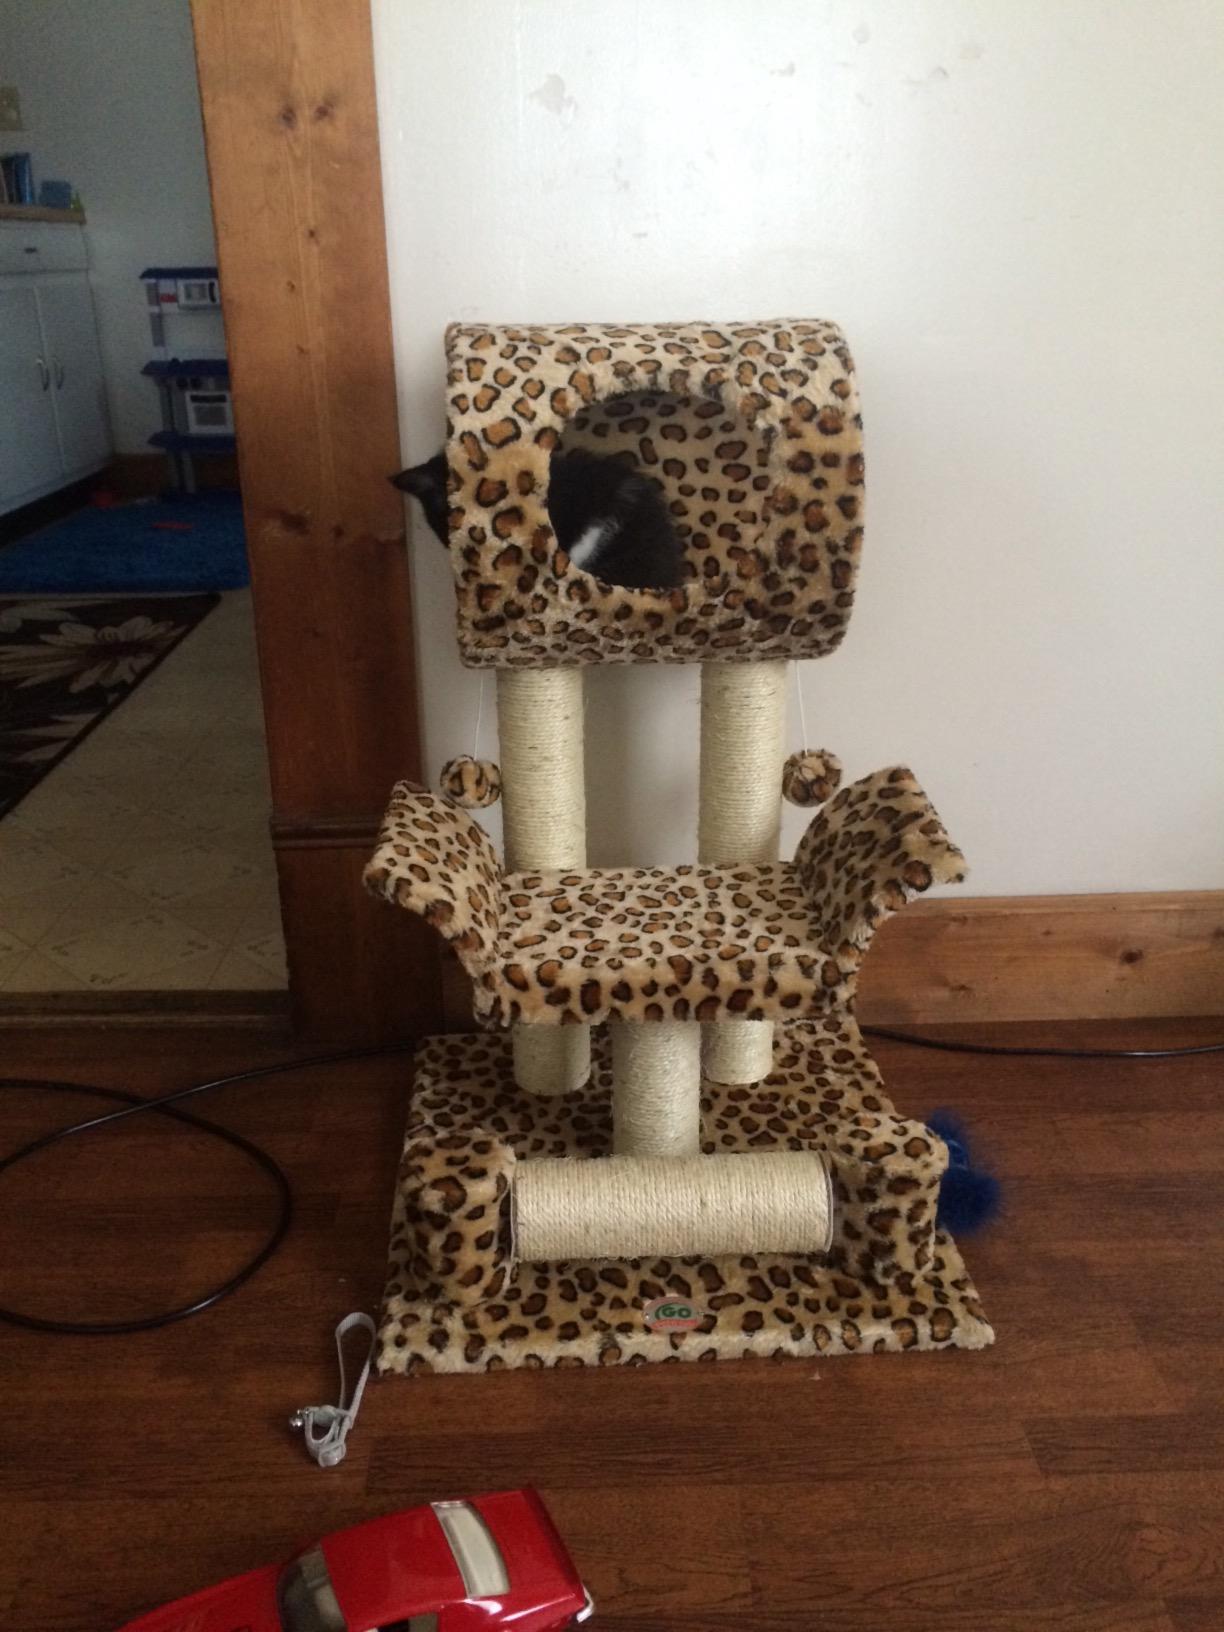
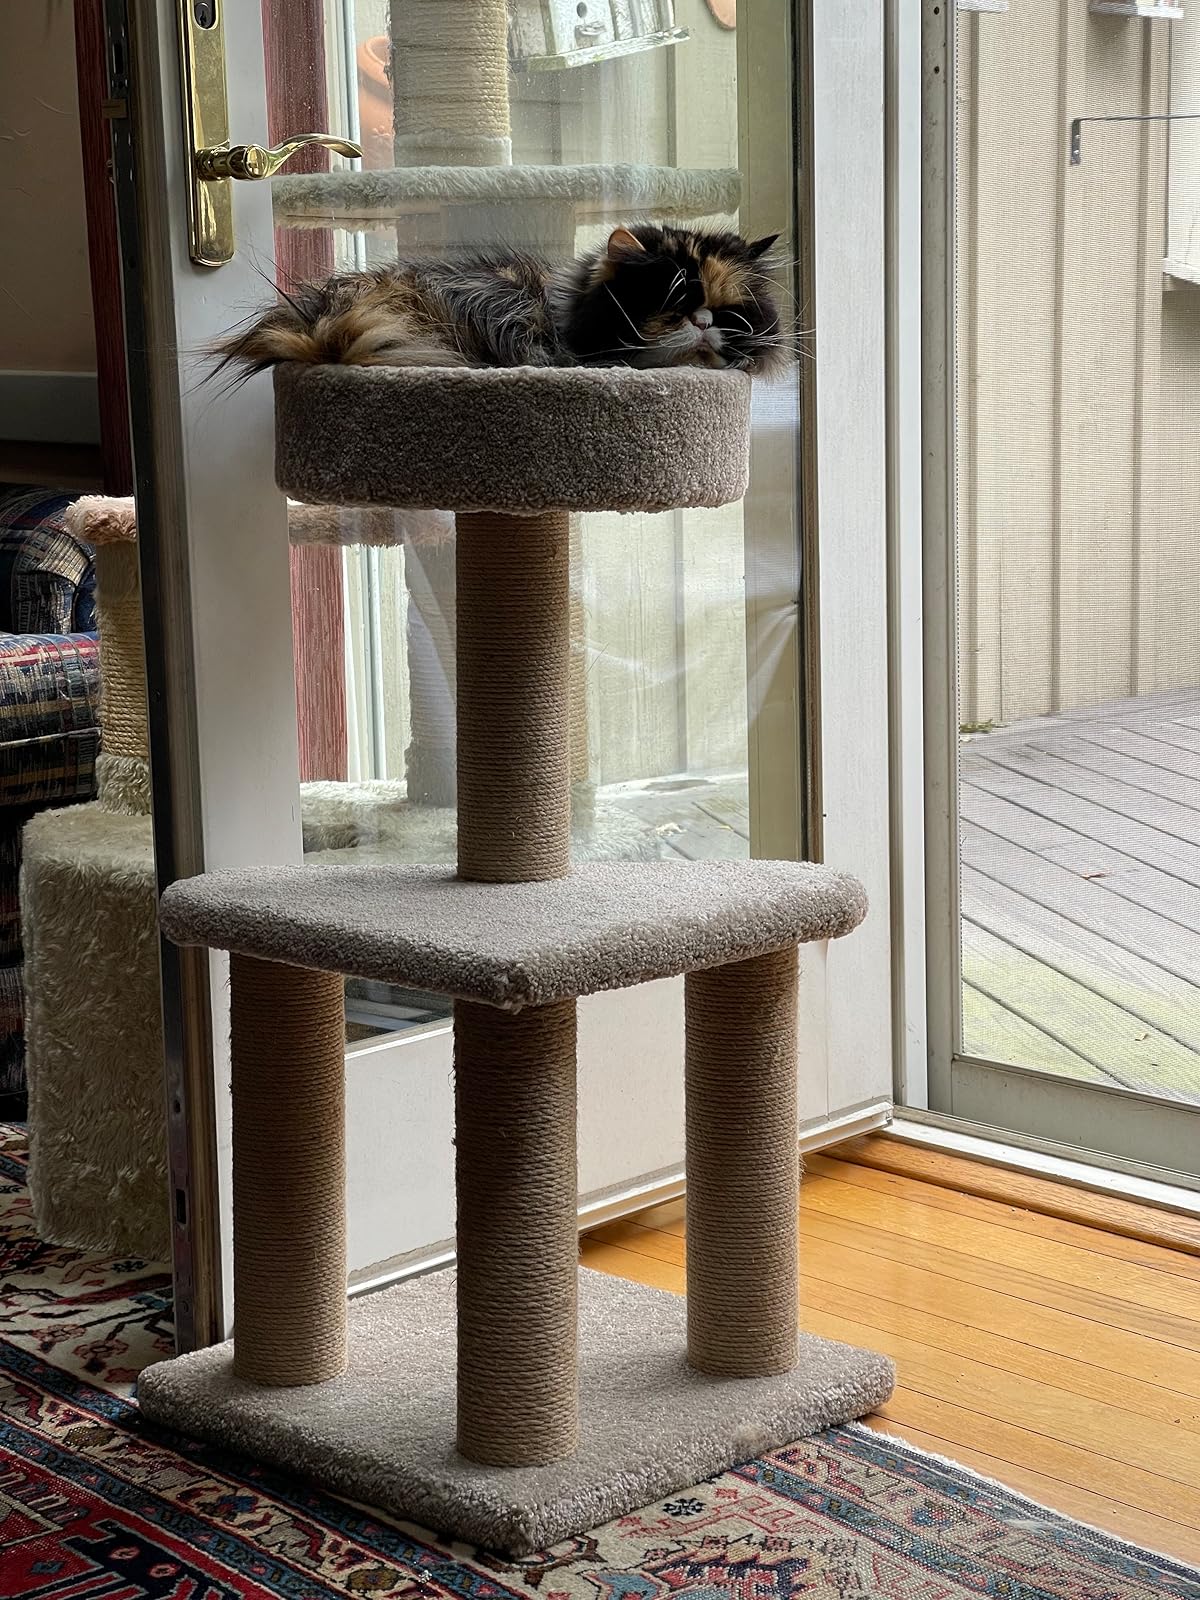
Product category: items_cat tree
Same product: no